Operation Olive Branch

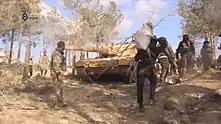
Free Syrian Army fighters and a Turkish tank on Mount Barsa ("Barṣāyā")

The largest group is between 10,000 and 25,000 Syrian Arab and Turkmen rebel fighters operating under the banner of the Syrian Interim Government and trained and supported by Turkey. The second largest group is 6,400 soldiers from the Turkish Armed Forces along with armored and air force support. Sunni Islamist rebels were also seen fighting alongside the Turkish-backed forces, including Ahrar al-Sham and Sham Legion.